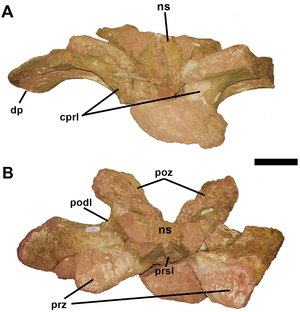
Austroposeidon est un genre éteint de dinosaures sauropodes, un titanosaure ayant vécu au Crétacé supérieur au Brésil.